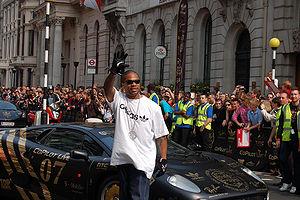
Xzibit, de son vrai nom Alvin Nathaniel Joiner, est un rappeur, acteur et animateur de télévision américain. Il est aussi connu pour avoir présenté l'émission Pimp My Ride sur la chaîne américaine MTV. Il se consacre initialement à une carrière musicale dans la scène rap West Coast, se lançant avec l'album At the Speed of Life et collaborant avec d'autres artistes et groupes à succès comme Eminem, Cypress Hill, Snoop Dogg, Ice Cube, Dr. Dre, Knoc-turn'al, Timbaland, Limp Bizkit, Alice Cooper, Game, 50 Cent et Within Temptation. Il se différencie par son flow rapide, dansant et agressif.